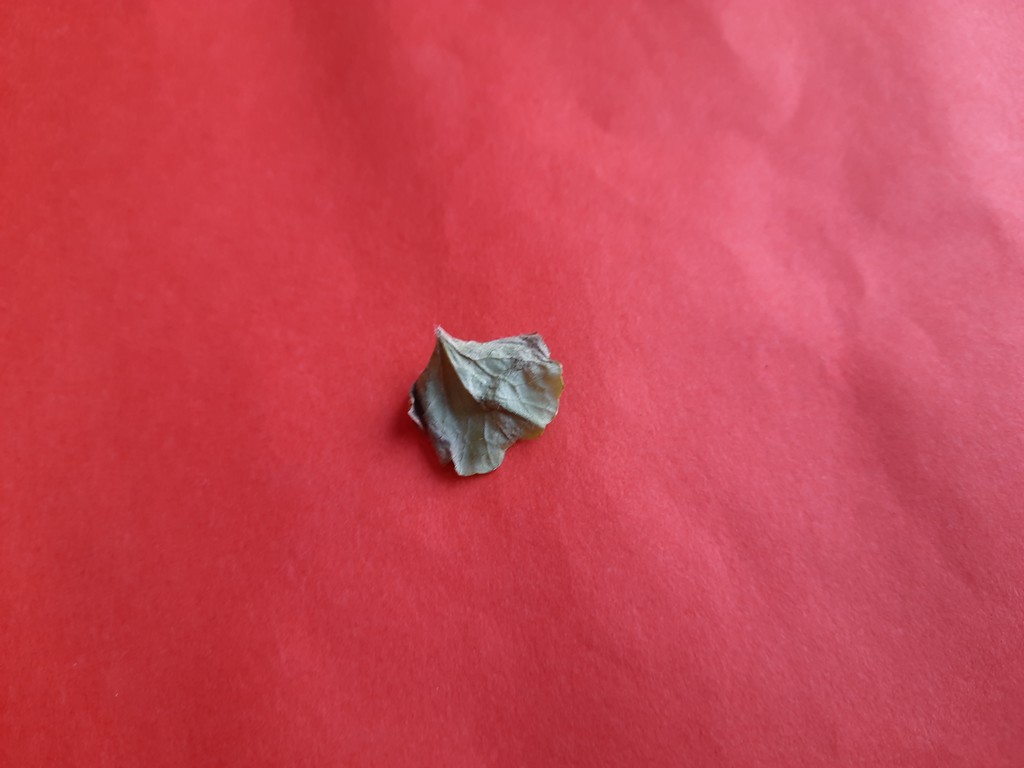
Label: Dried